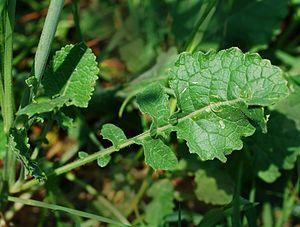
Sinapis arvensis, moutarde des champs, feuille
La moutarde des champs, sanve ou sénevé, est une plante annuelle herbacée de la famille des brassicacées, placée souvent dans les mauvaises herbes, envahissant champs et jardins.